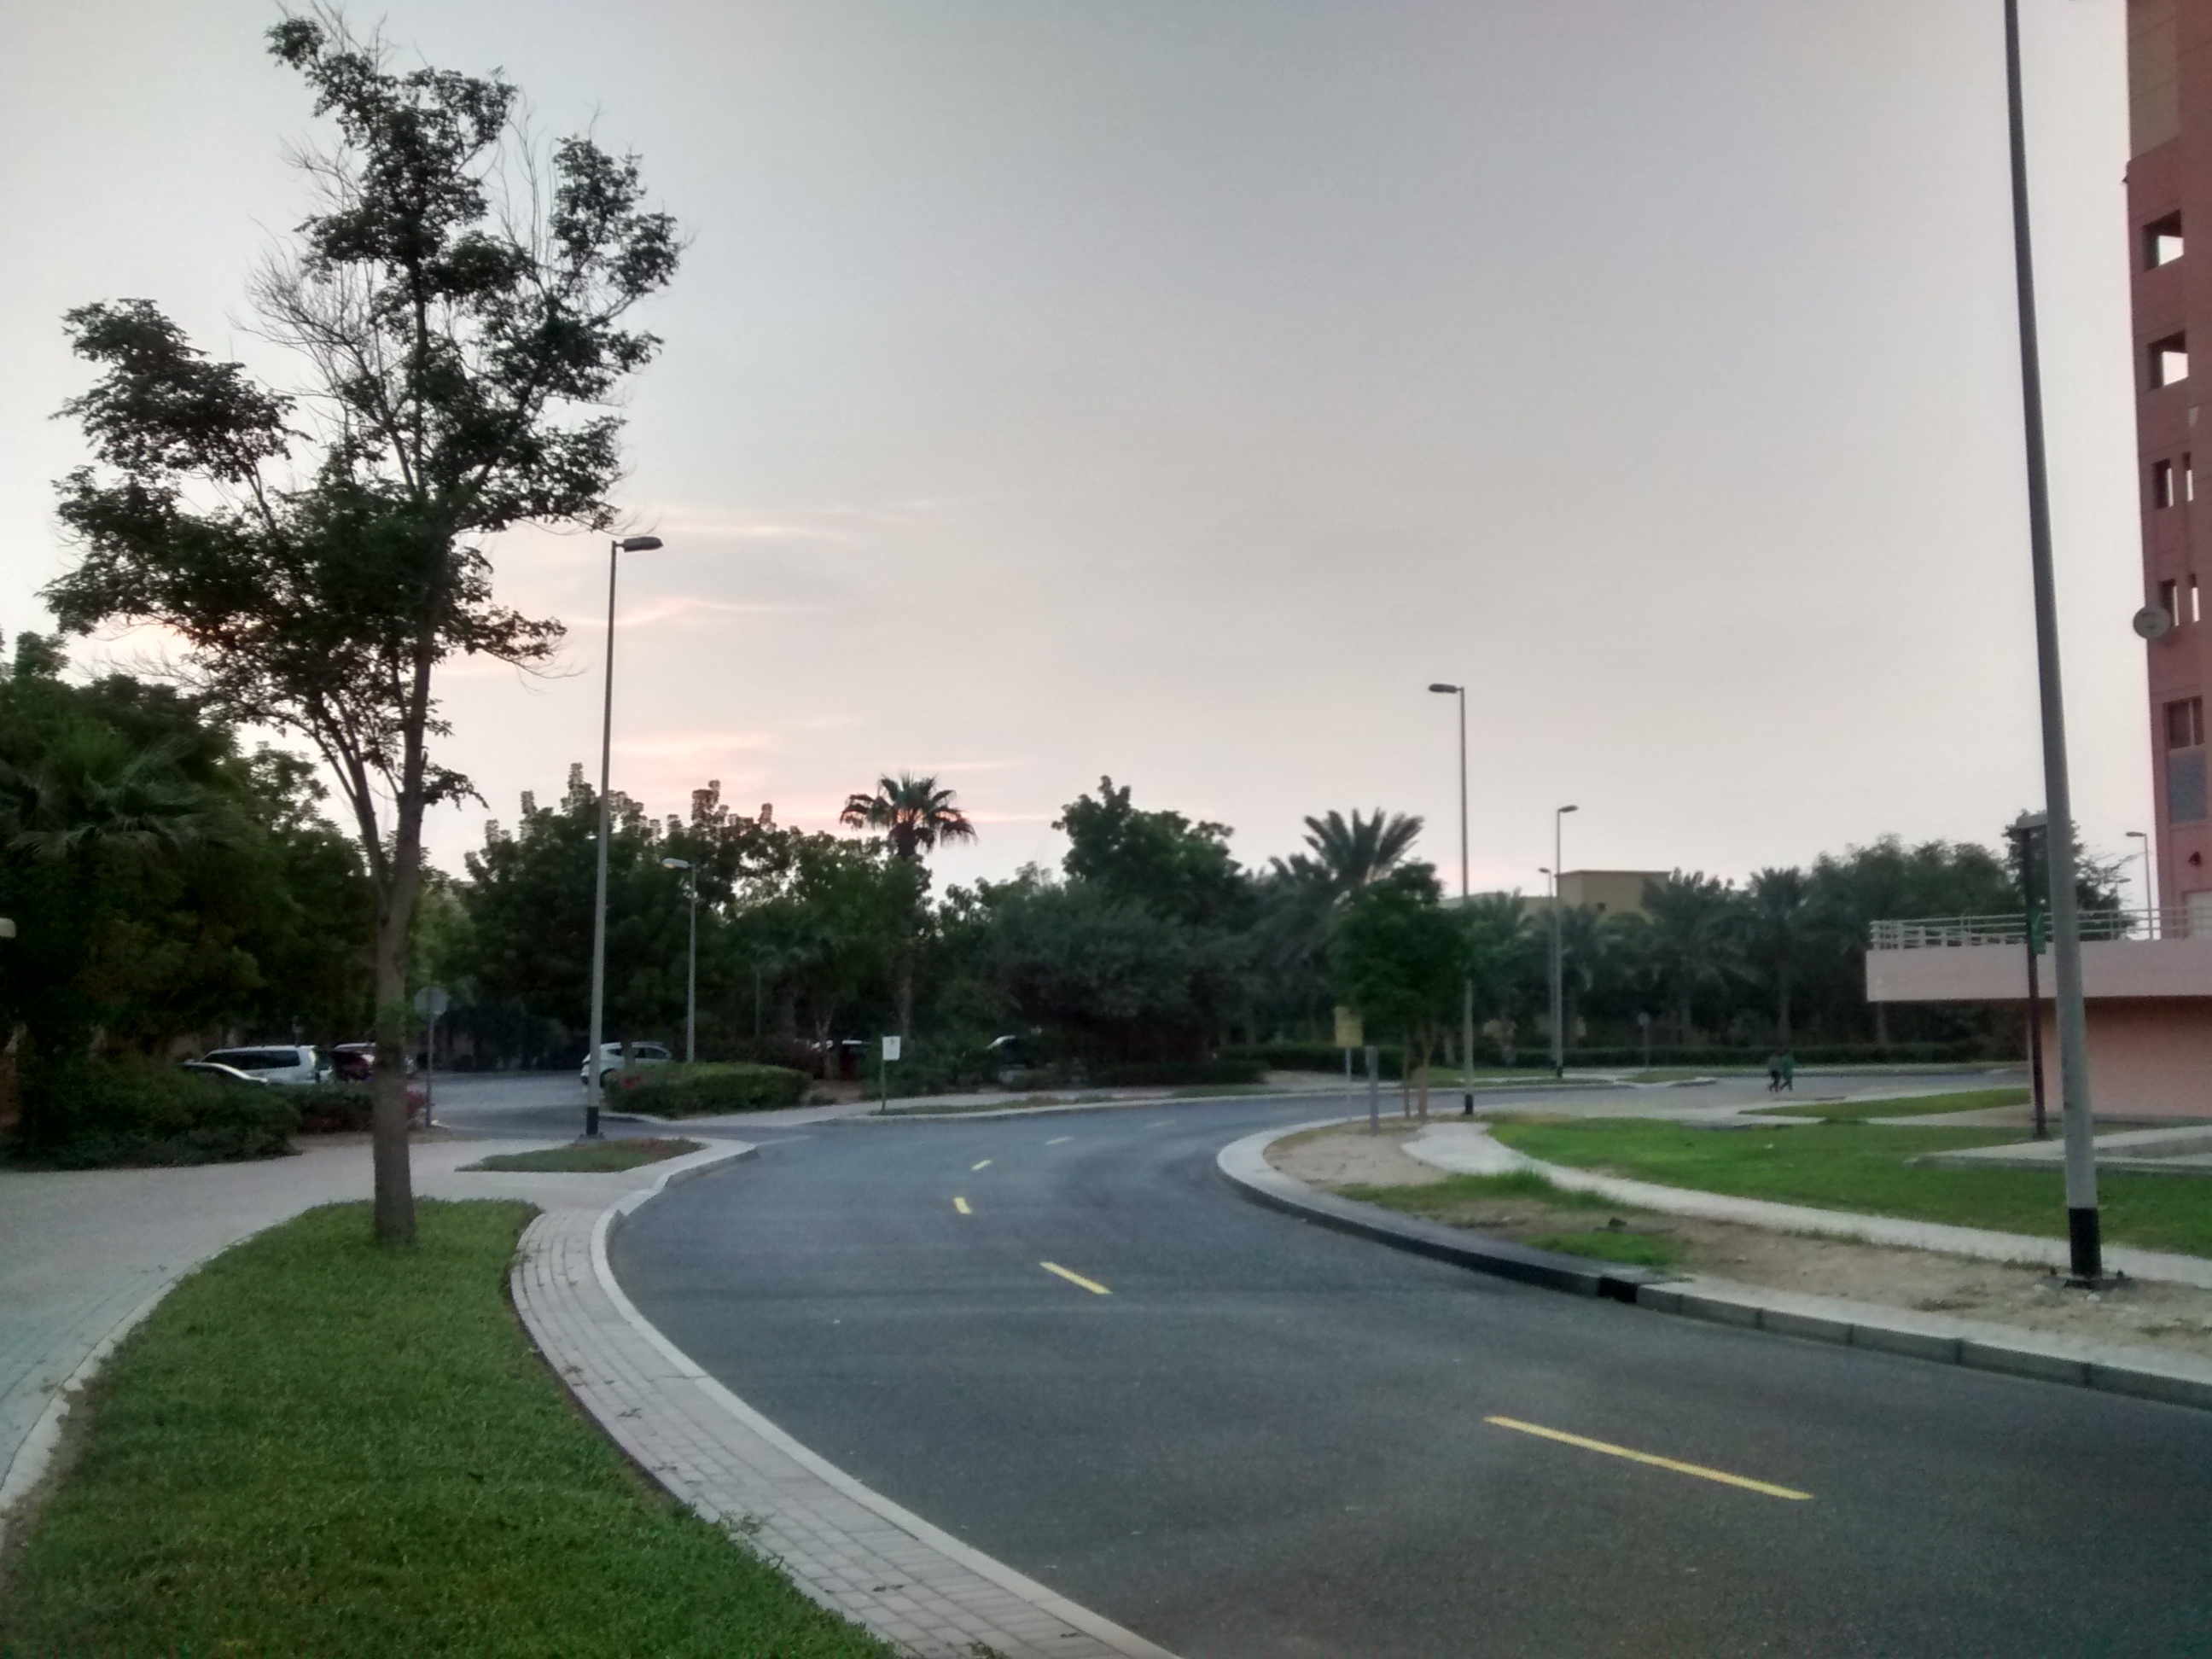
structure, road, street, highway, city, suburb, intersection, lane, lighting, stadium, parking lot, infrastructure, neighbourhood, residential area, sport venue